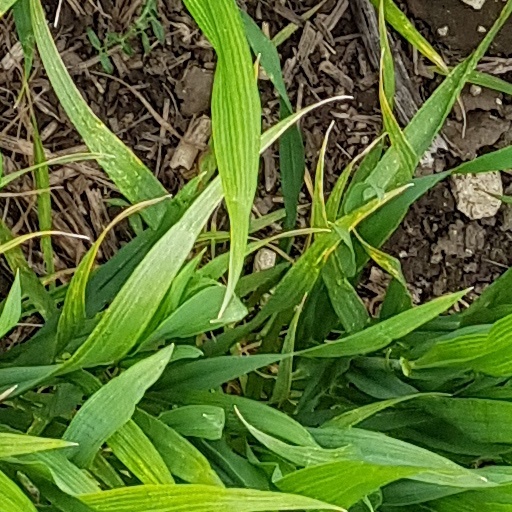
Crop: wheat